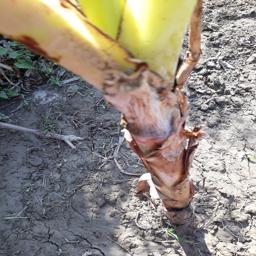
Label: BACTERIAL SOFT ROT